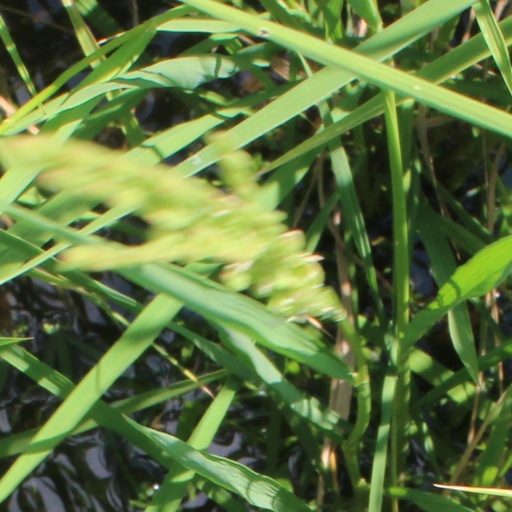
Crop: rice